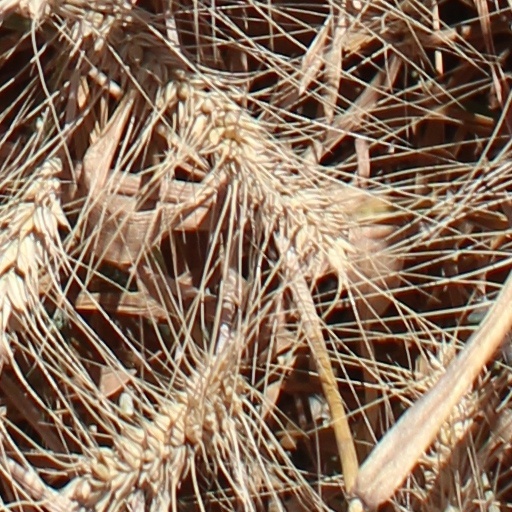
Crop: wheat